Cuisine of Montevideo

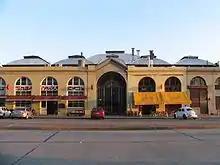
Mercado del Puerto

The historic centre of traditional food and beverage in Montevideo is the Mercado del Puerto ("Port Market"), which contains restaurants and cafes catering to international visitors. The La Palenque restaurant serves Uruguayan and Spanish cuisine with a variety of lamb, pork and cold meats dishes with vegetables, paella, rice and shellfish. Additionally, the market is host to various cultural events on Saturdays.